R. A. Knight-Eugene Lacount House

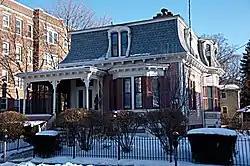

The R. A. Knight–Eugene Lacount House is a historic house in Somerville, Massachusetts. The two story Second Empire house was built c. 1870; its second owner was Eugene Lacount, an American Civil War veteran. The house's mansard roof is pierced by recessed dormers with segmented arch dormers. The cornices of the roof, projecting bay tops, and front porch are all studded with modillions, and the front porch features turned posts with decorative brackets.